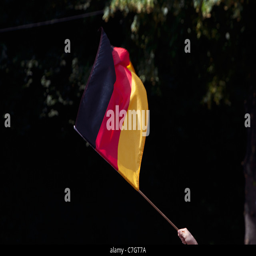
detail of a person waving a flag